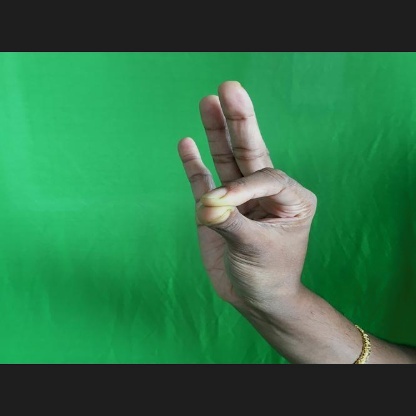
Mudra: Hamsasyam